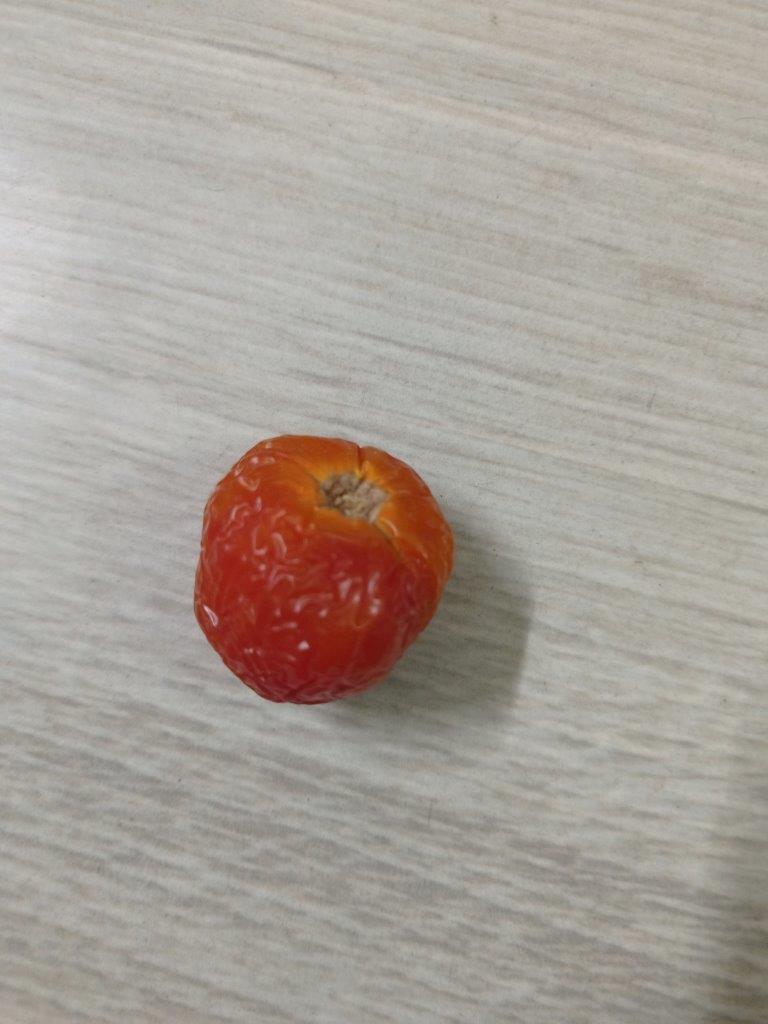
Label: Rotten